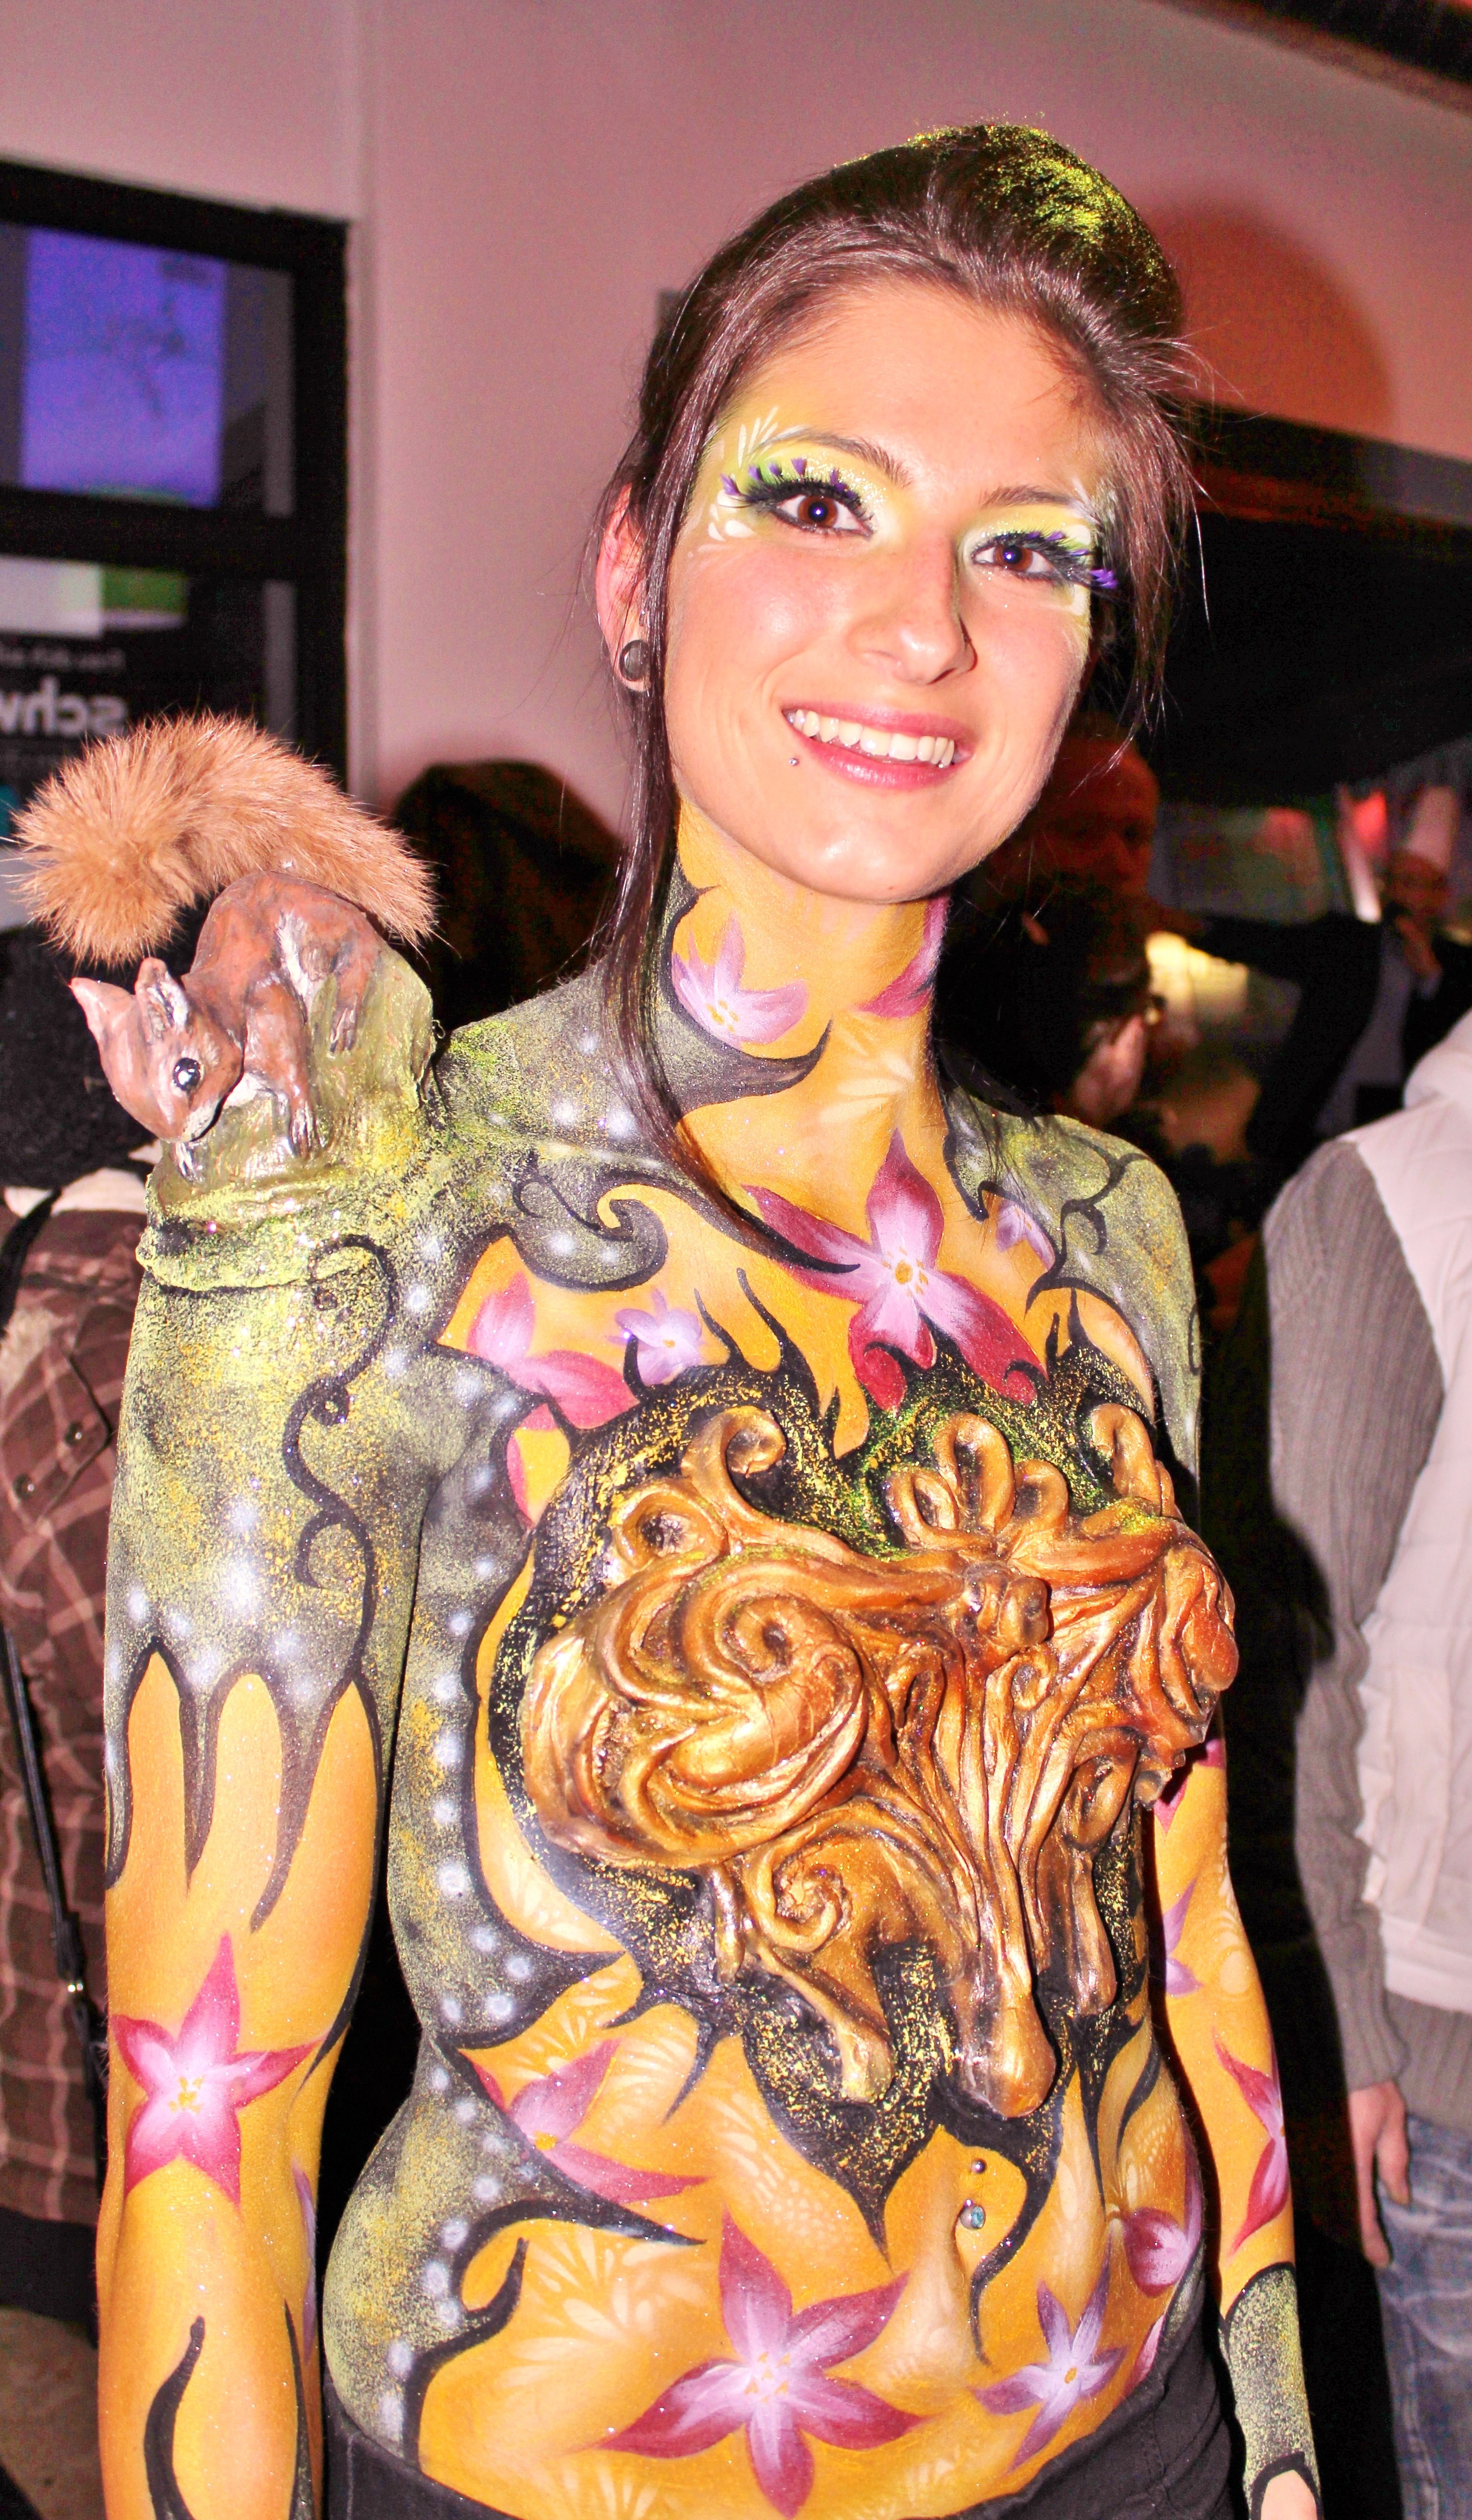
model, fashion, clothing, artwork, painting, beauty, artists, magical, beautification, body painting, fashion show